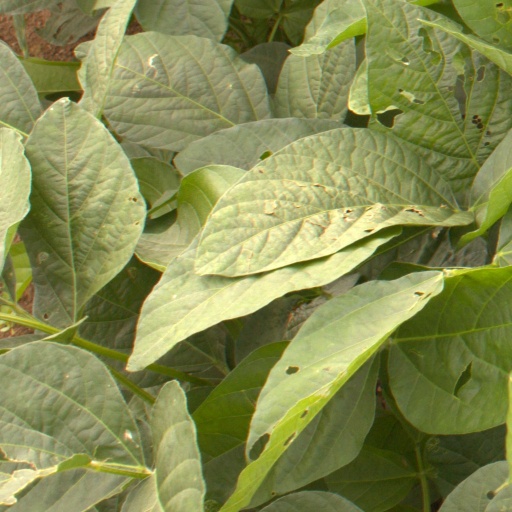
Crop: soybean